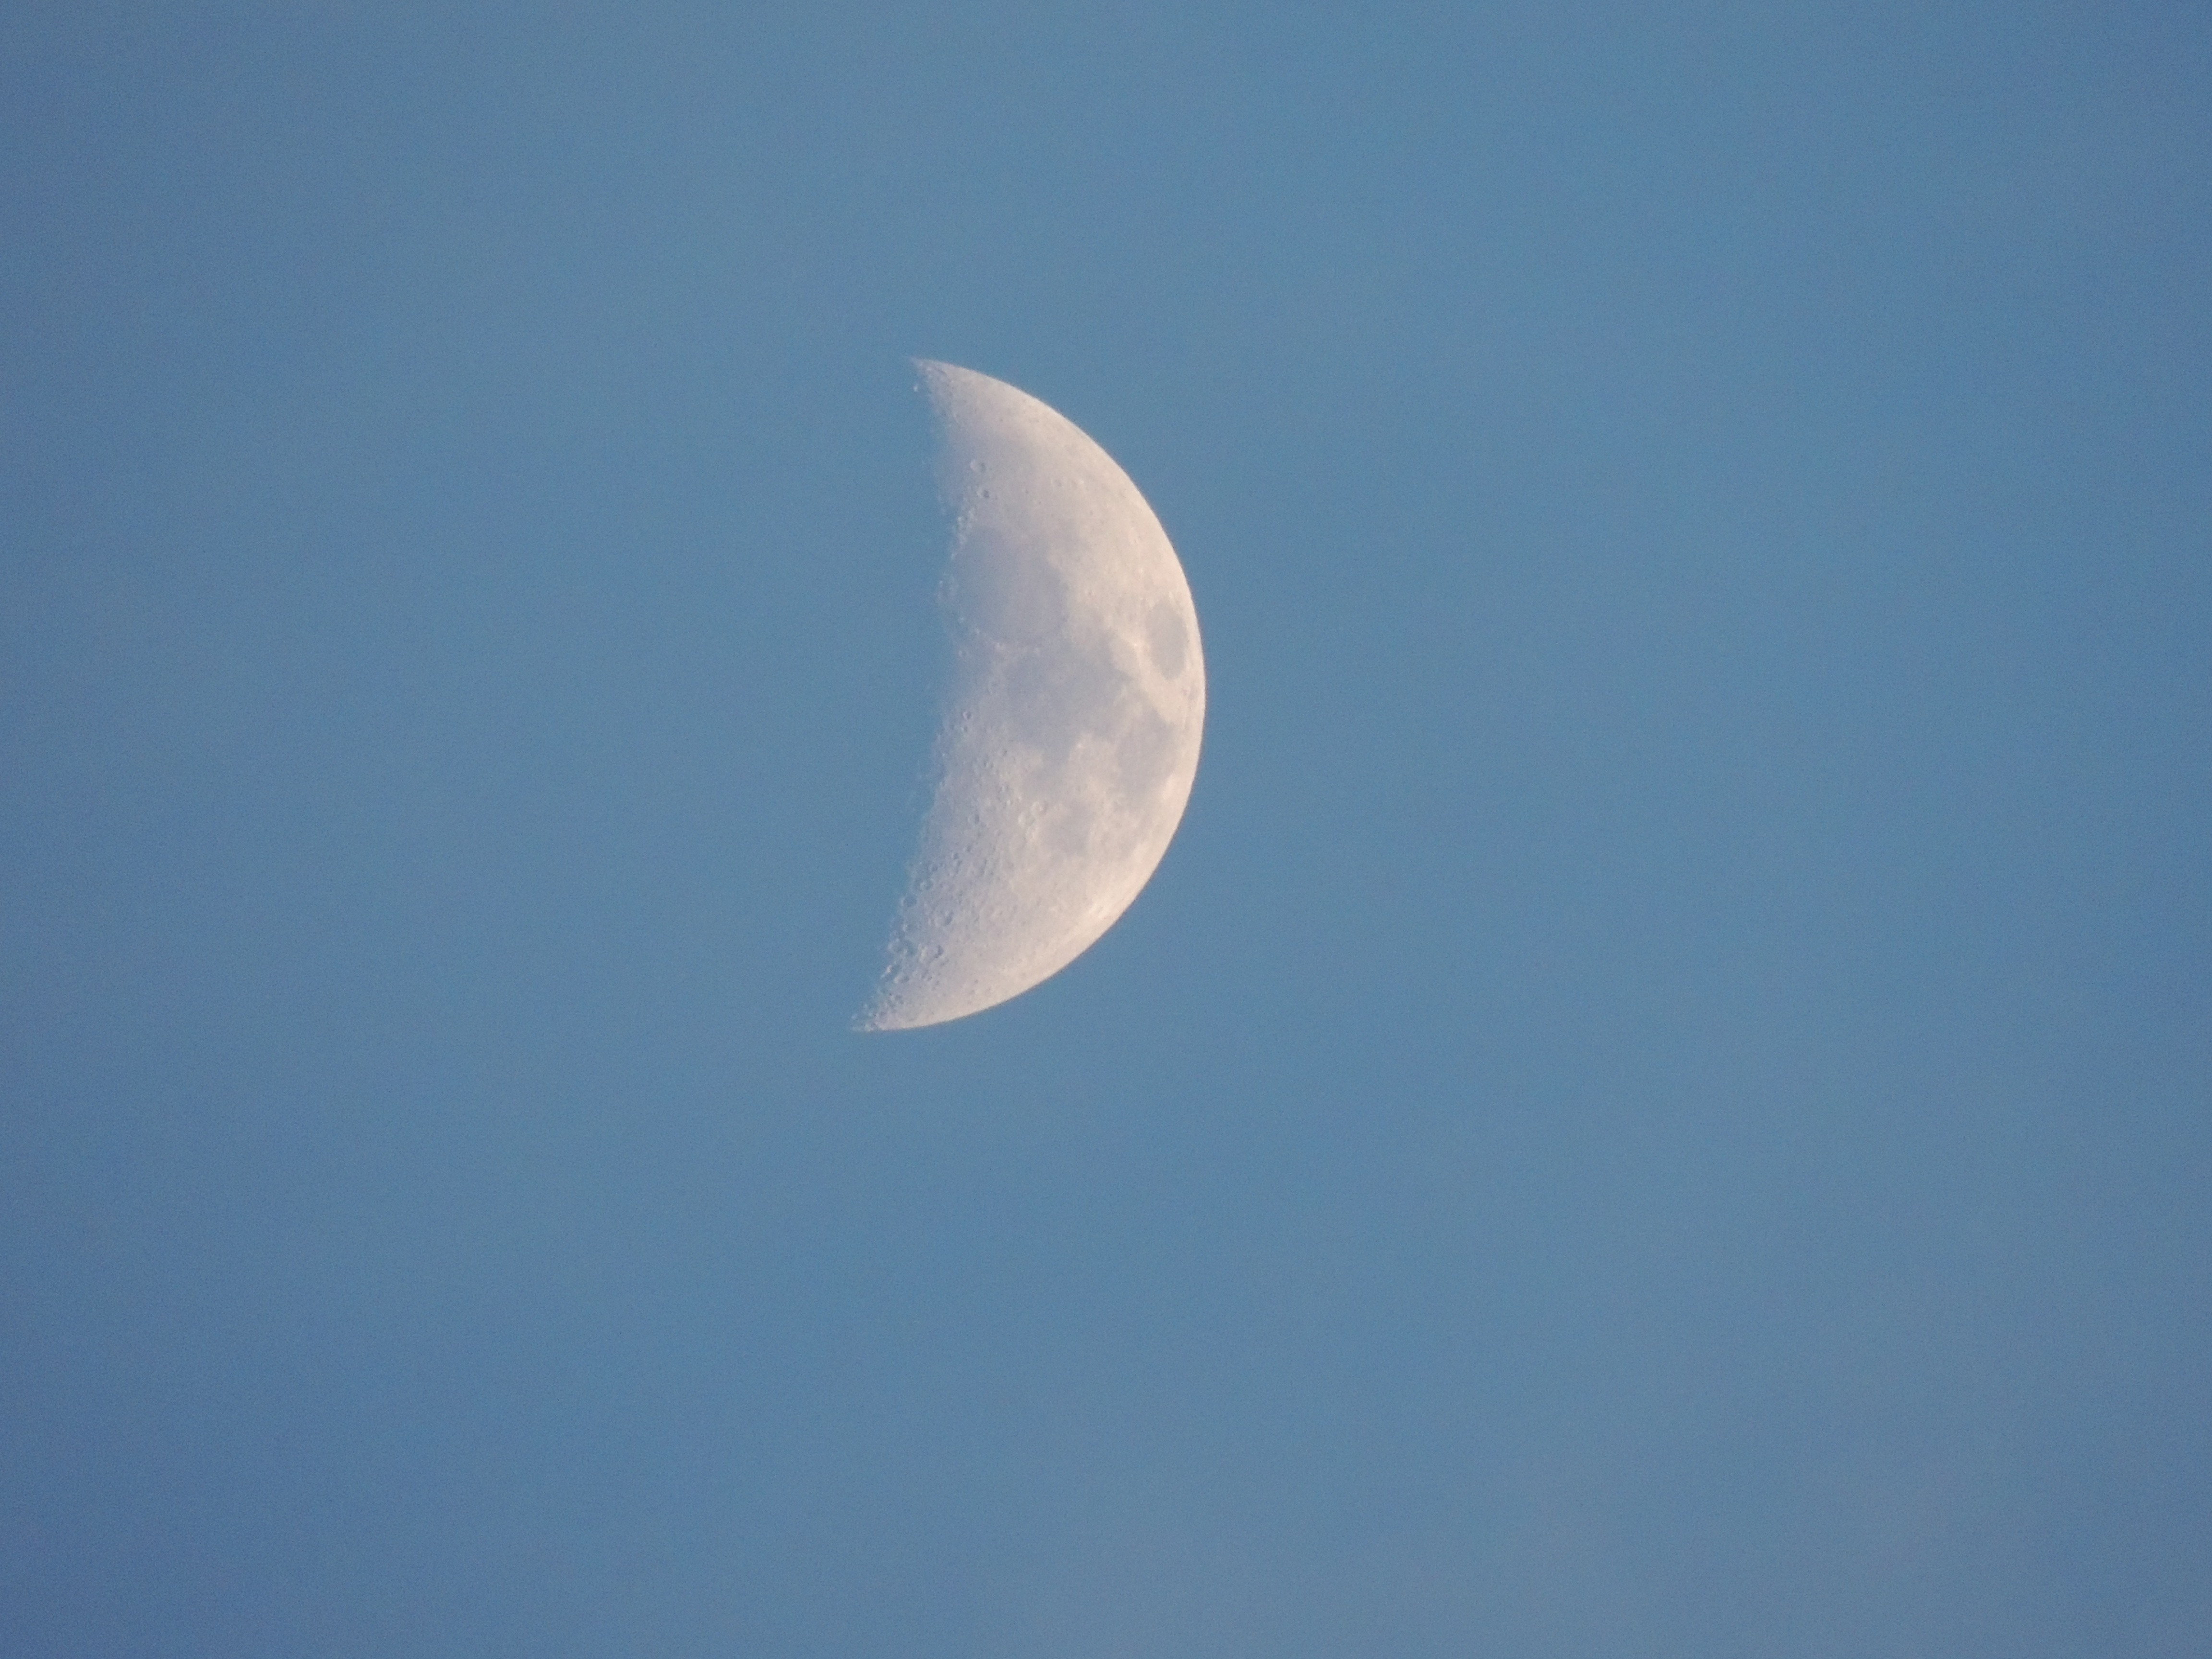
wing, cloud, sky, atmosphere, heaven, space, moon, universe, crescent, month, astronomical object, atmosphere of earth